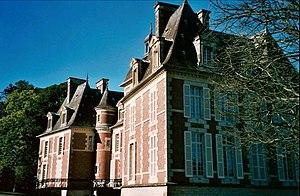
Château de Lonné sur la commune d'Igé dans l'Orne (61)
Cet article recense les monuments historiques de l'arrondissement de Mortagne-au-Perche, dans l'Orne, en France.
Le château de Lonné est un château situé sur la commune d'Igé, dans de département français de l'Orne. Construit au milieu du XVIIᵉ siècle, il est racheté en 1800 par le comte Nicolas d'Orglandes. Remanié au XIXᵉ siècle, le château est inscrit depuis le 21 février 2000 sur la liste des monuments historiques, tout comme les jardins, repris en 1929 par Édouard André.